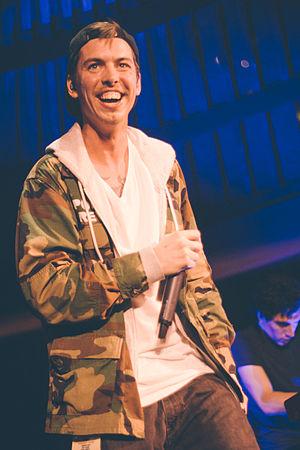
Grieves, de son vrai nom Benjamin Laub, né le 23 février 1984 à Chicago, dans l'Illinois, est un rappeur et producteur de musique américain. Il est signé sur le label Rhymesayers Entertainment.